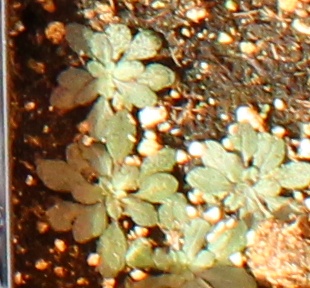
Label: Horseweed